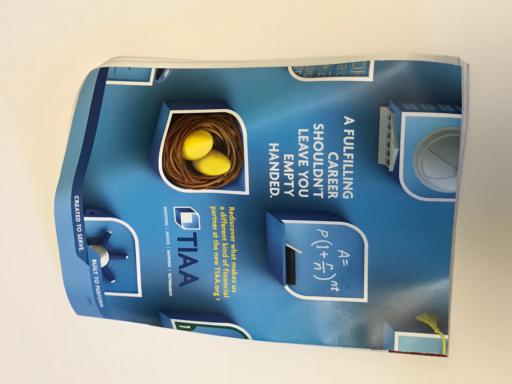
Label: paper